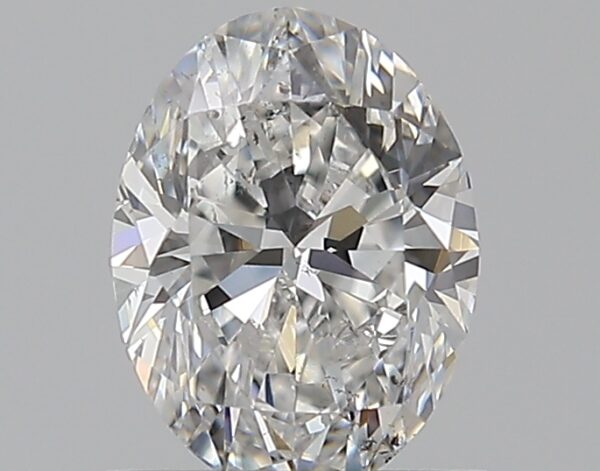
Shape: oval
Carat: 0.7
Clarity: SI1
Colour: E
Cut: EX
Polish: VG
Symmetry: GD
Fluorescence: M
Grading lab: GIA
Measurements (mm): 6.7 x 4.99 x 3.17